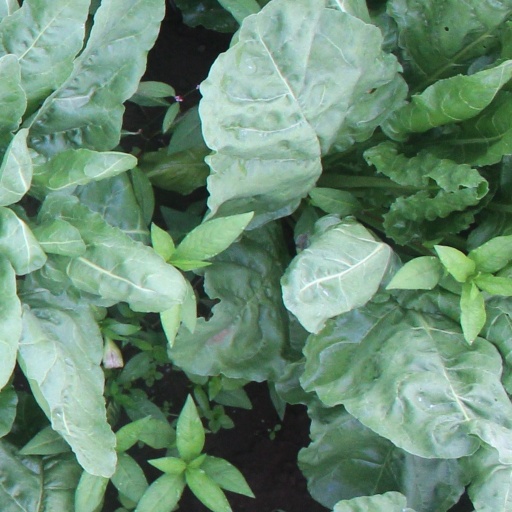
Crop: sugar beet